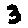
Label: 3